Hurricane Barry (2019)

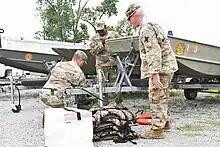
Louisiana National guard loading supplies on a boat

In a 24-hour span between July 10 and 11, 28 parishes issued emergency declarations. After declaring a state of emergency and deploying search and rescue assets, Louisiana Governor John Bel Edwards requested a federal disaster declaration for the entire state on July 11, citing the potential for widespread flooding; the request was granted by President Donald Trump later that day. On July 12, Health and Human Services Secretary Alex Azar declared a public health emergency in Louisiana to prepare for Barry's potential impacts. In addition to making this declaration, the Department of Health and Human Services (HHS) worked with FEMA and positioned approximately 100 medical and public health personnel from various agencies, and provided medical equipment for medical teams. On July 12, Mississippi Governor Phil Bryant declared a state of emergency, allocating state resources for storm relief and activating the state's emergency operations center. The Mississippi Urban Search and Rescue Task Force dispatched two 12-person water rescue crews to Pike County and Camp Shelby to assist local emergency units. Airbnb activated its Open Homes program, which provides temporary housing to evacuees or storm victims, for parts of Texas, Louisiana, Mississippi, and Alabama. Dozens of Airbnb hosts signed up to shelter displaced people and rescue workers.